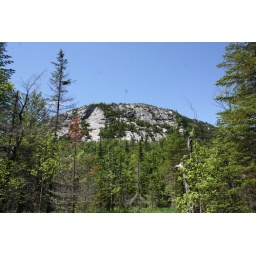
Wheeler Mountain. The black dots in the blue sky are black flies! Yikes. The spots are not in the other shots.